Grandmaster Flash and the Furious Five

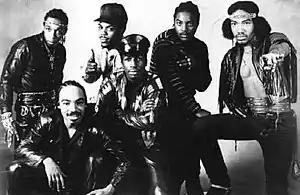
1980 promotional still of Grandmaster Flash and the Furious Five on mainstream success.

In 1980, the group released their Sugarhill Records debut, "Freedom", which reached #19 on the R&B chart and sold over 50,000 copies. The follow-up, "Birthday Party" was also a hit. In 1981, Grandmaster Flash released "The Adventures of Grandmaster Flash on the Wheels of Steel", which was a multi-deck, live recording of one of his routines that featured Queen's "Another One Bites the Dust" and Chic's "Good Times". The release marked the first time that scratching & turntablism were featured on a record.